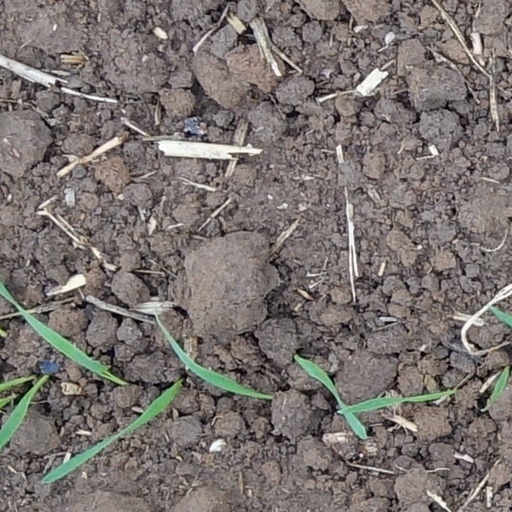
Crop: wheat